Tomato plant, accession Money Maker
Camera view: bottom (45 deg); turntable rotation: 150 degrees
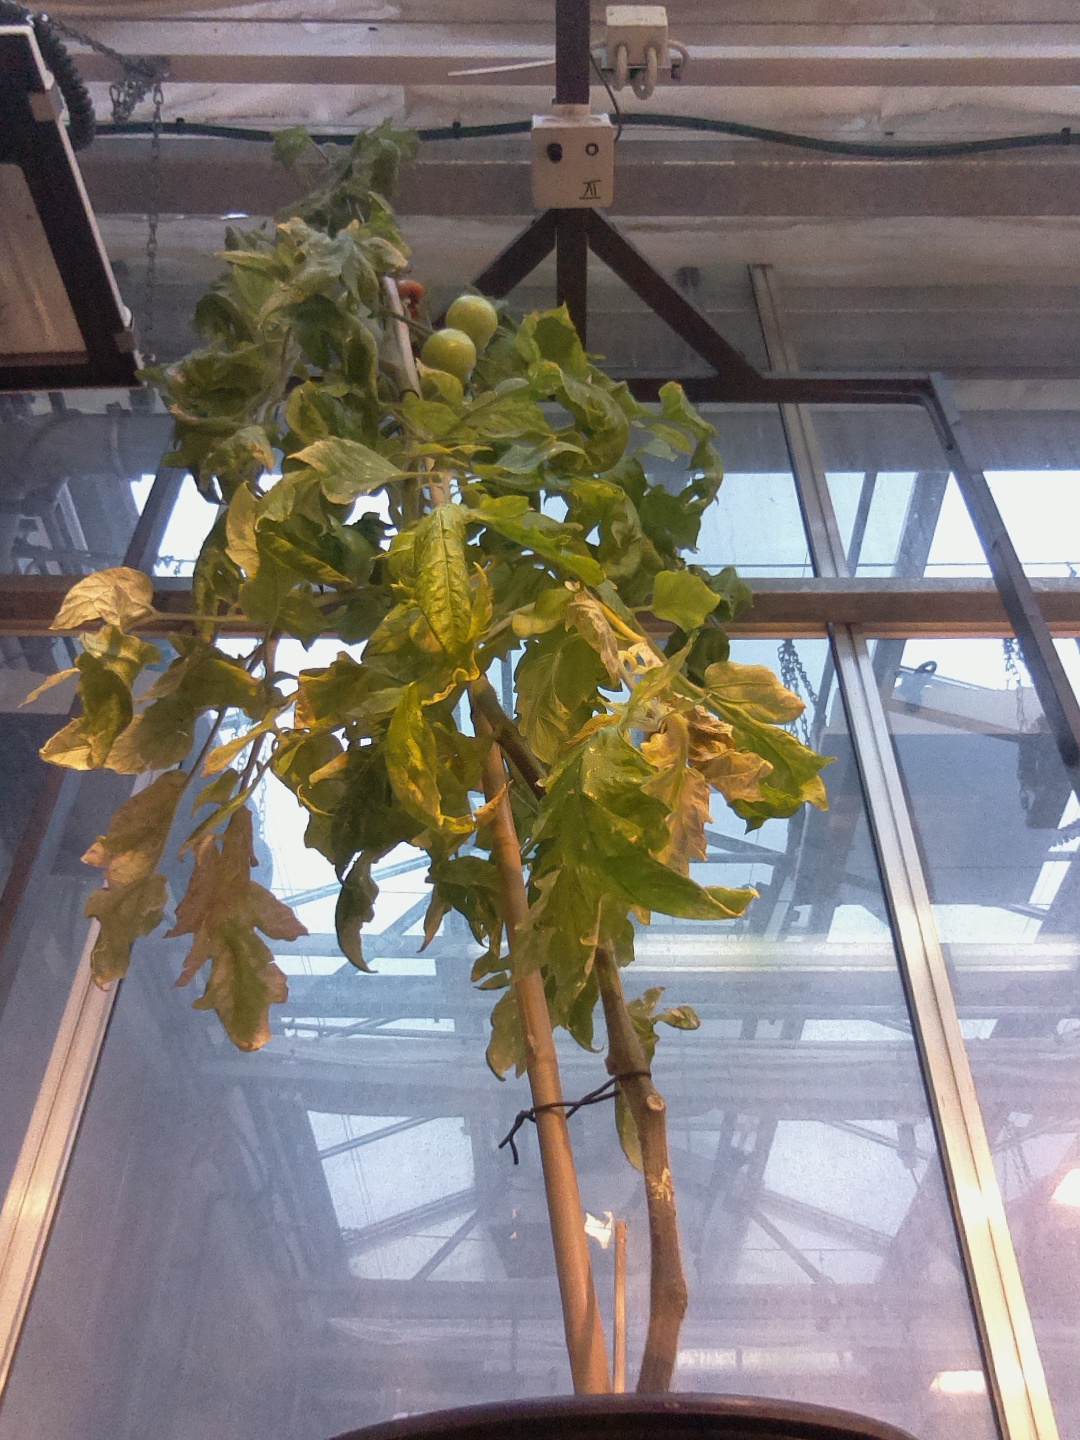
BBCH growth stage 81: 10%-20% of fruits show typical fully ripe color